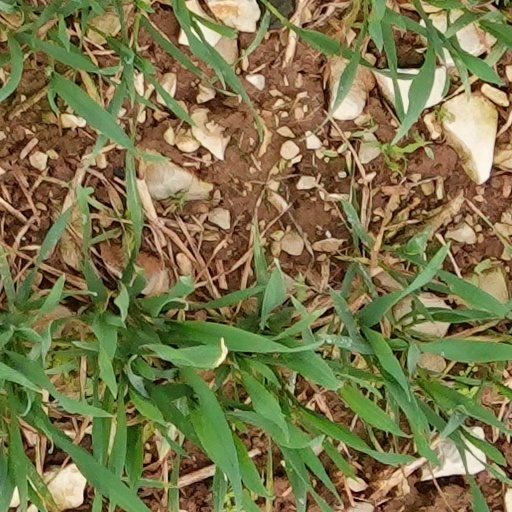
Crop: wheat